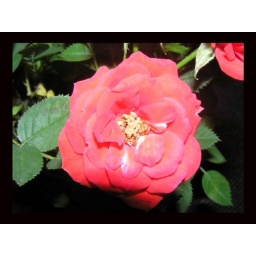
Charming Parade mini rose photo framed in black